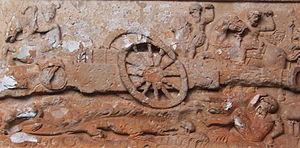
Assier est une commune française, située dans le département du Lot en région Occitanie. La commune se trouve à la limite du causse et du Limargue.